Frances Josephy

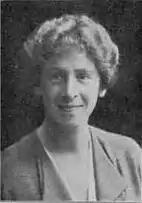
Josephy in 1935

Frances Louise Josephy (February 1900 – 1985) was a British Liberal politician, journalist and lecturer.